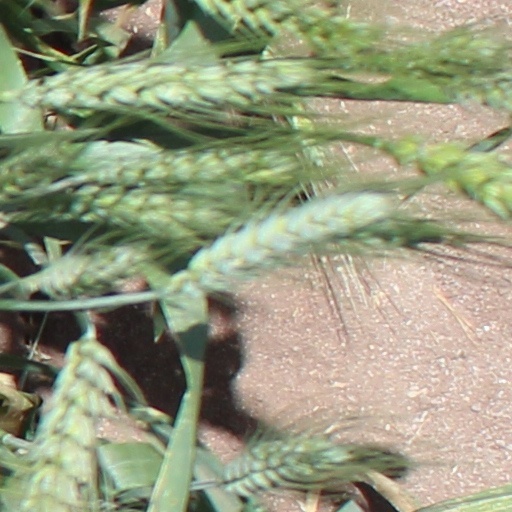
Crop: wheat